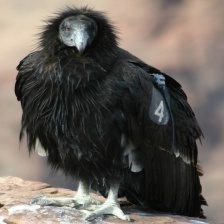
Species: CALIFORNIA CONDOR
Scientific name: GYMNOGYPS CALIFORNIANUS
ImageNet parent category: vulture